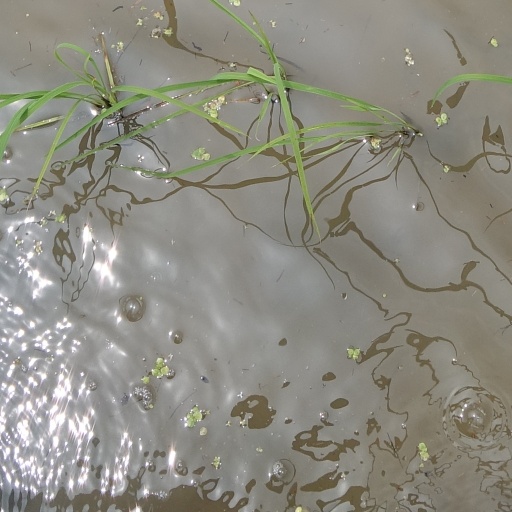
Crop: rice